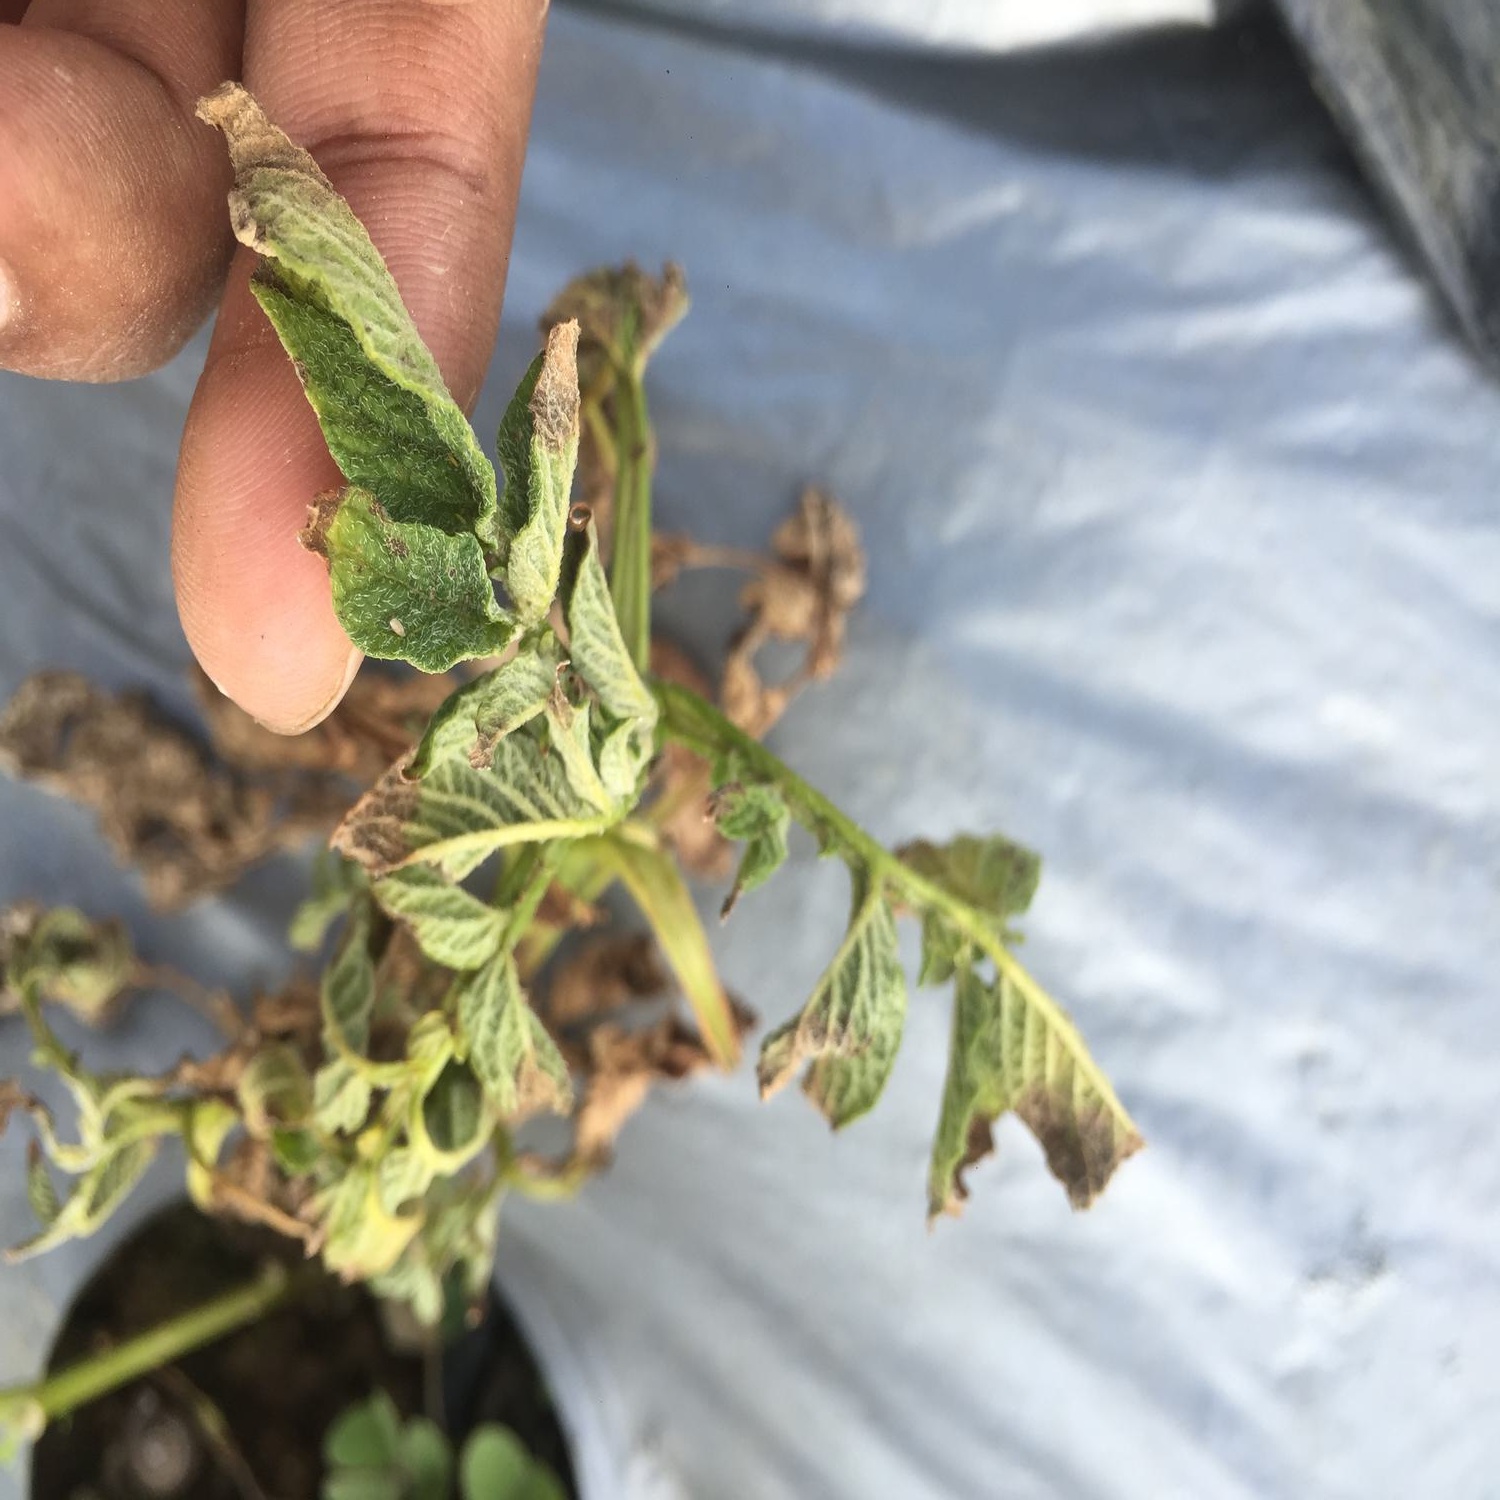
Etiqueta: Pudricion_Parda